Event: Nepal Earthquake
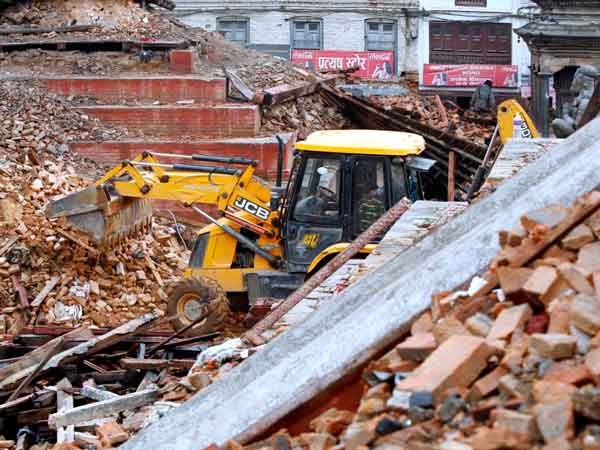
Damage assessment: damage